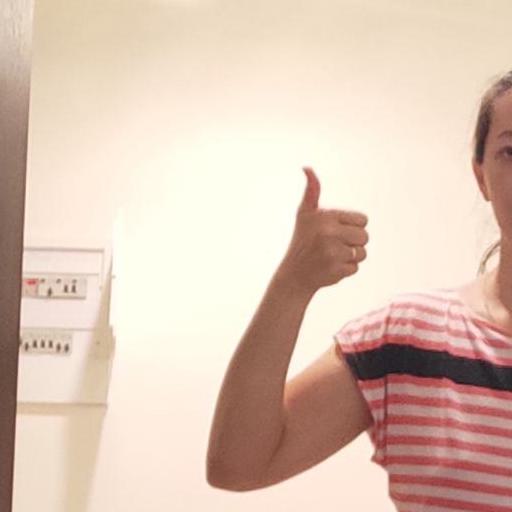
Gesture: like